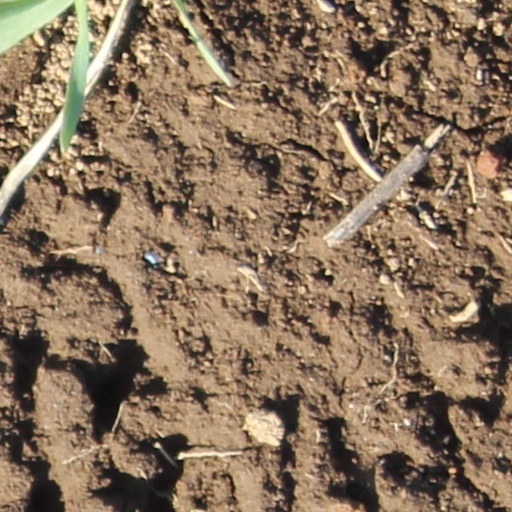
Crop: wheat